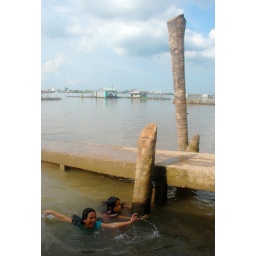
Two children play in the water of the Mekong river next to a pier on Unicorn island